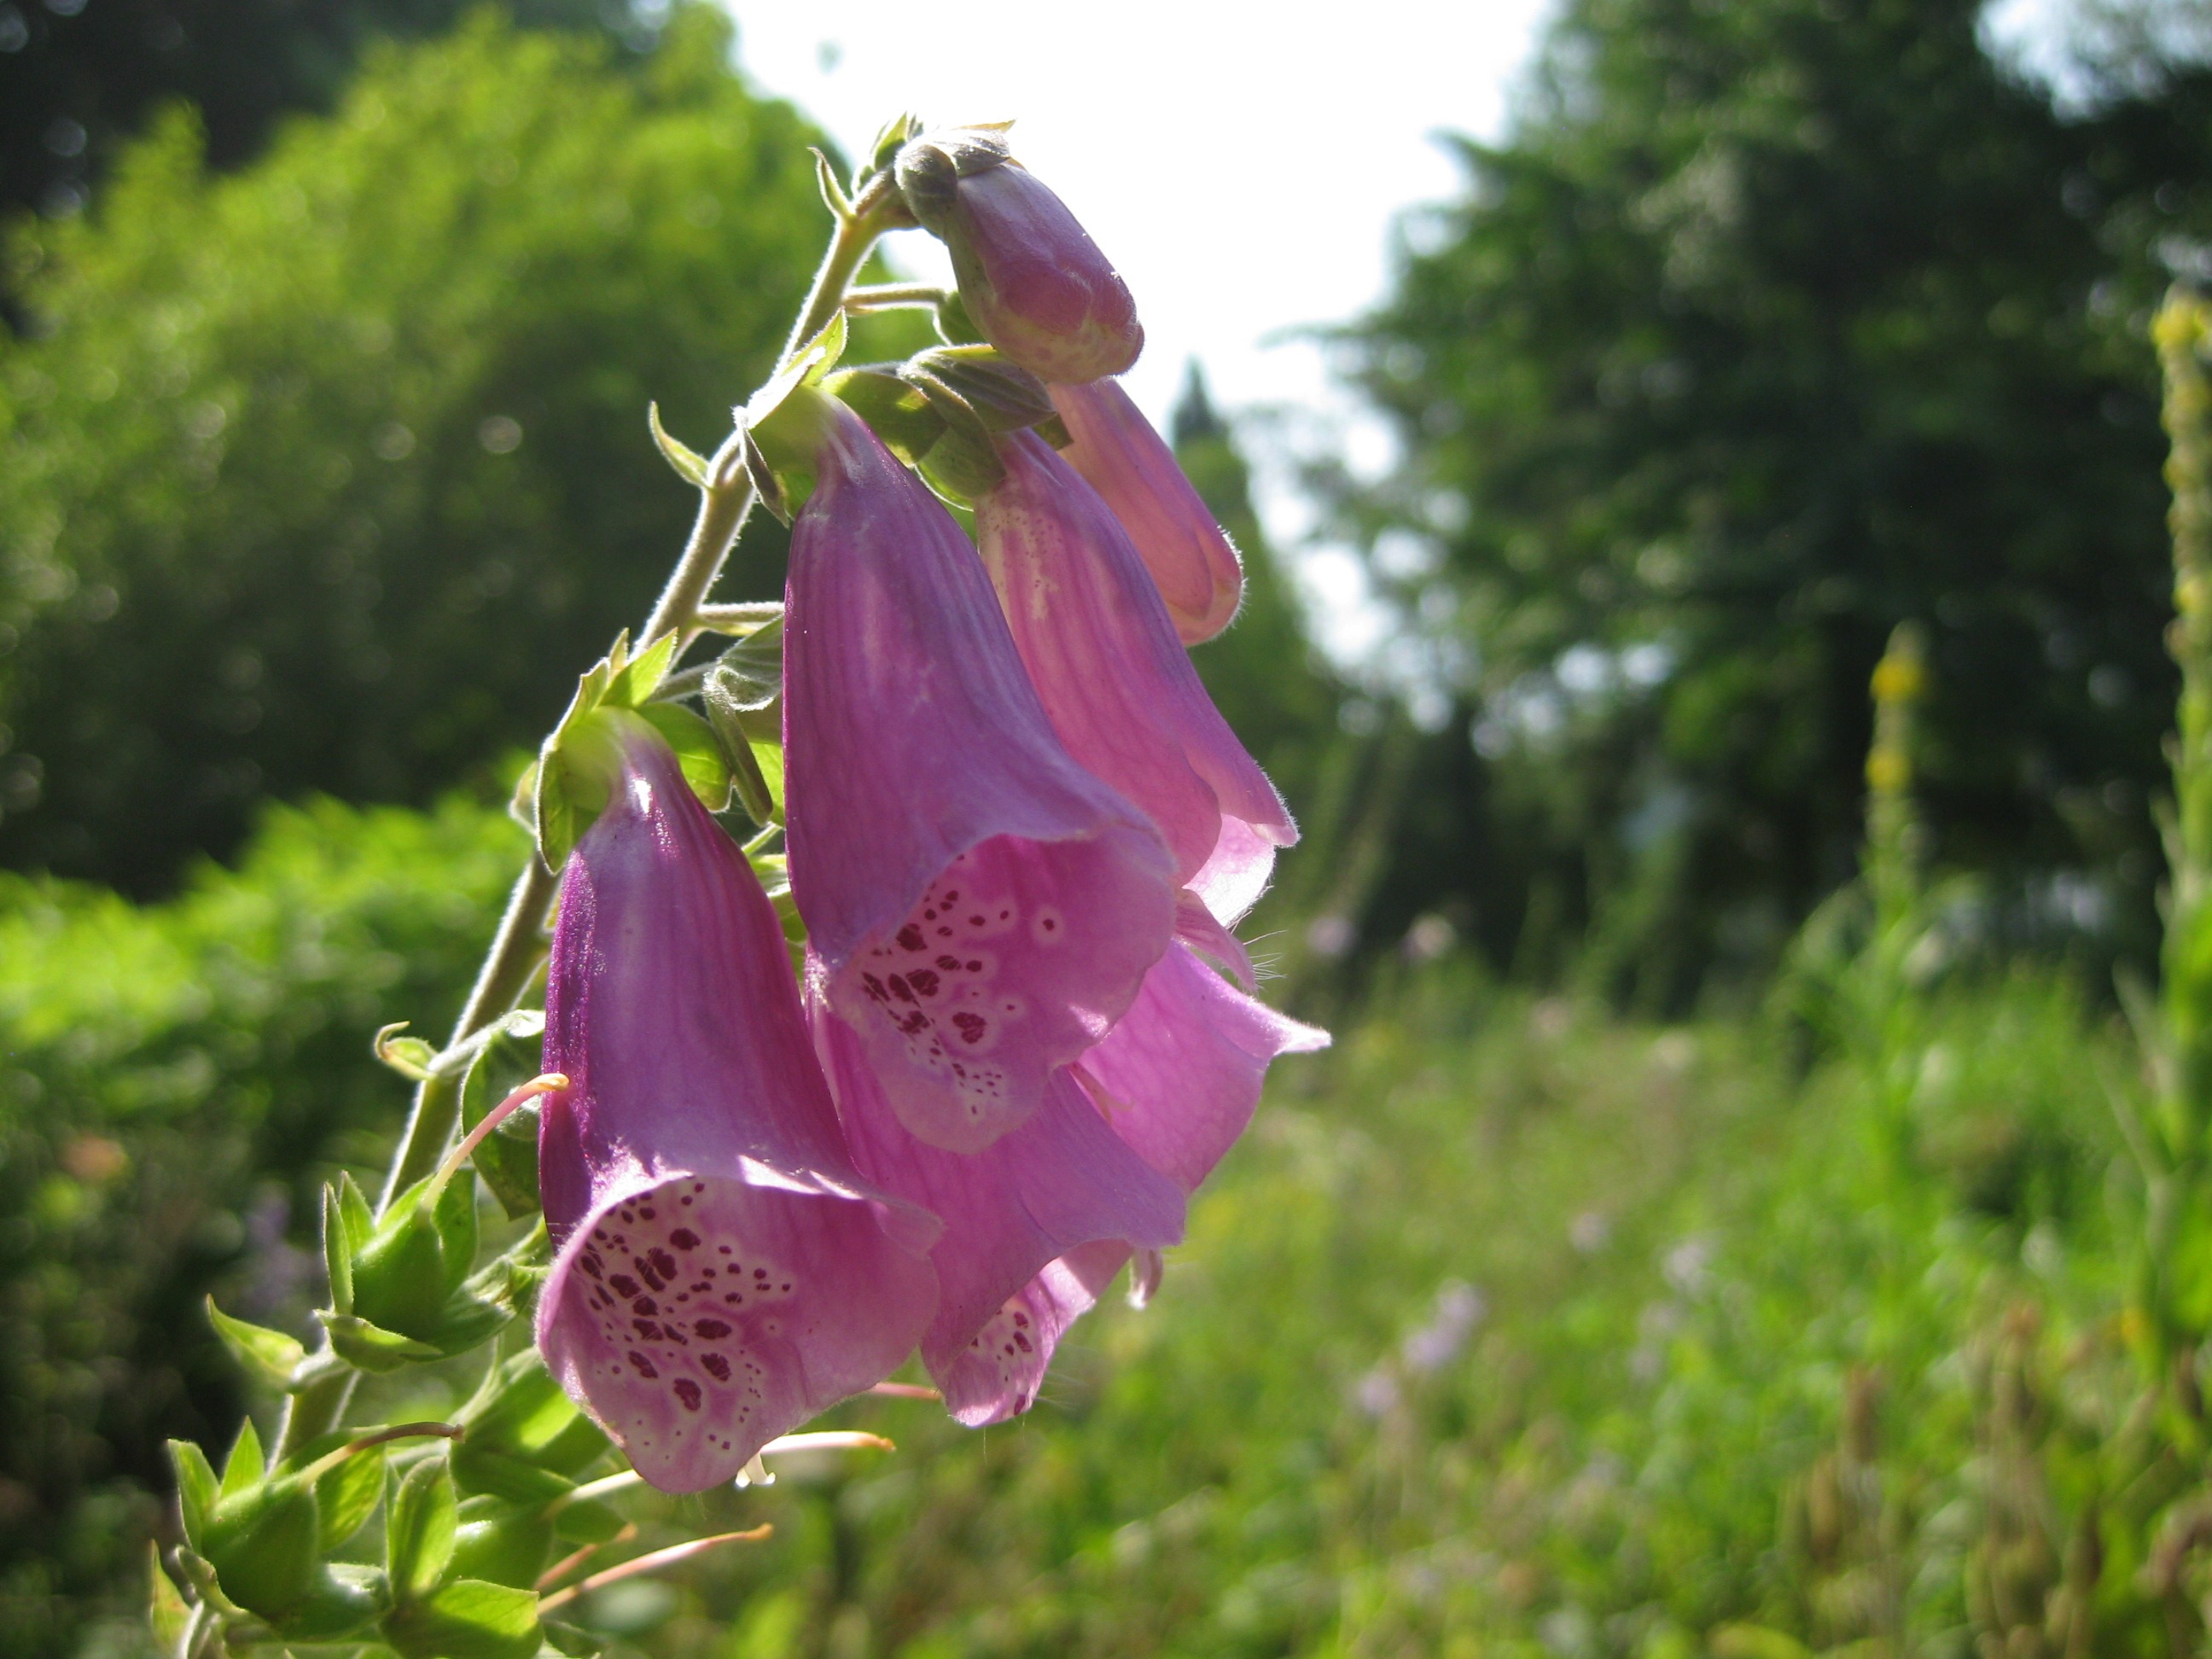
nature, blossom, plant, meadow, leaf, flower, purple, bloom, botany, garden, pink, flora, wildflower, flowers, violet, digitalis, macro photography, flowering plant, land plant